Supetar

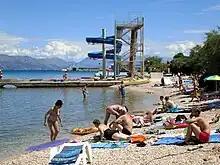
Vlačica Beach in Supetar

Supetar is a town on the northern part of the Dalmatian island of Brač, in the Split-Dalmatia County, in Croatia. It became the island's official centre in 1827. The town of Supetar includes Supetar itself and the three villages of Splitska, Škrip and Mirca.